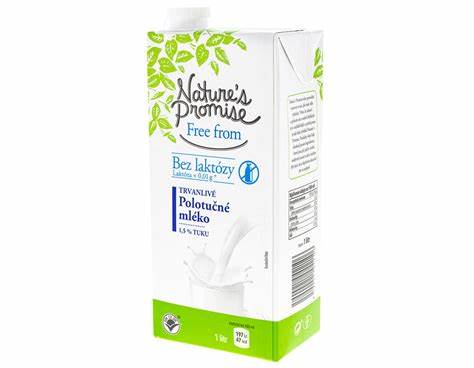
Waste category: cardboard